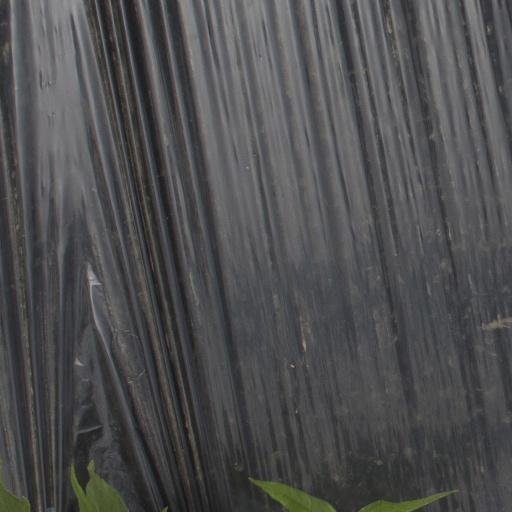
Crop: Jerusalem artichoke